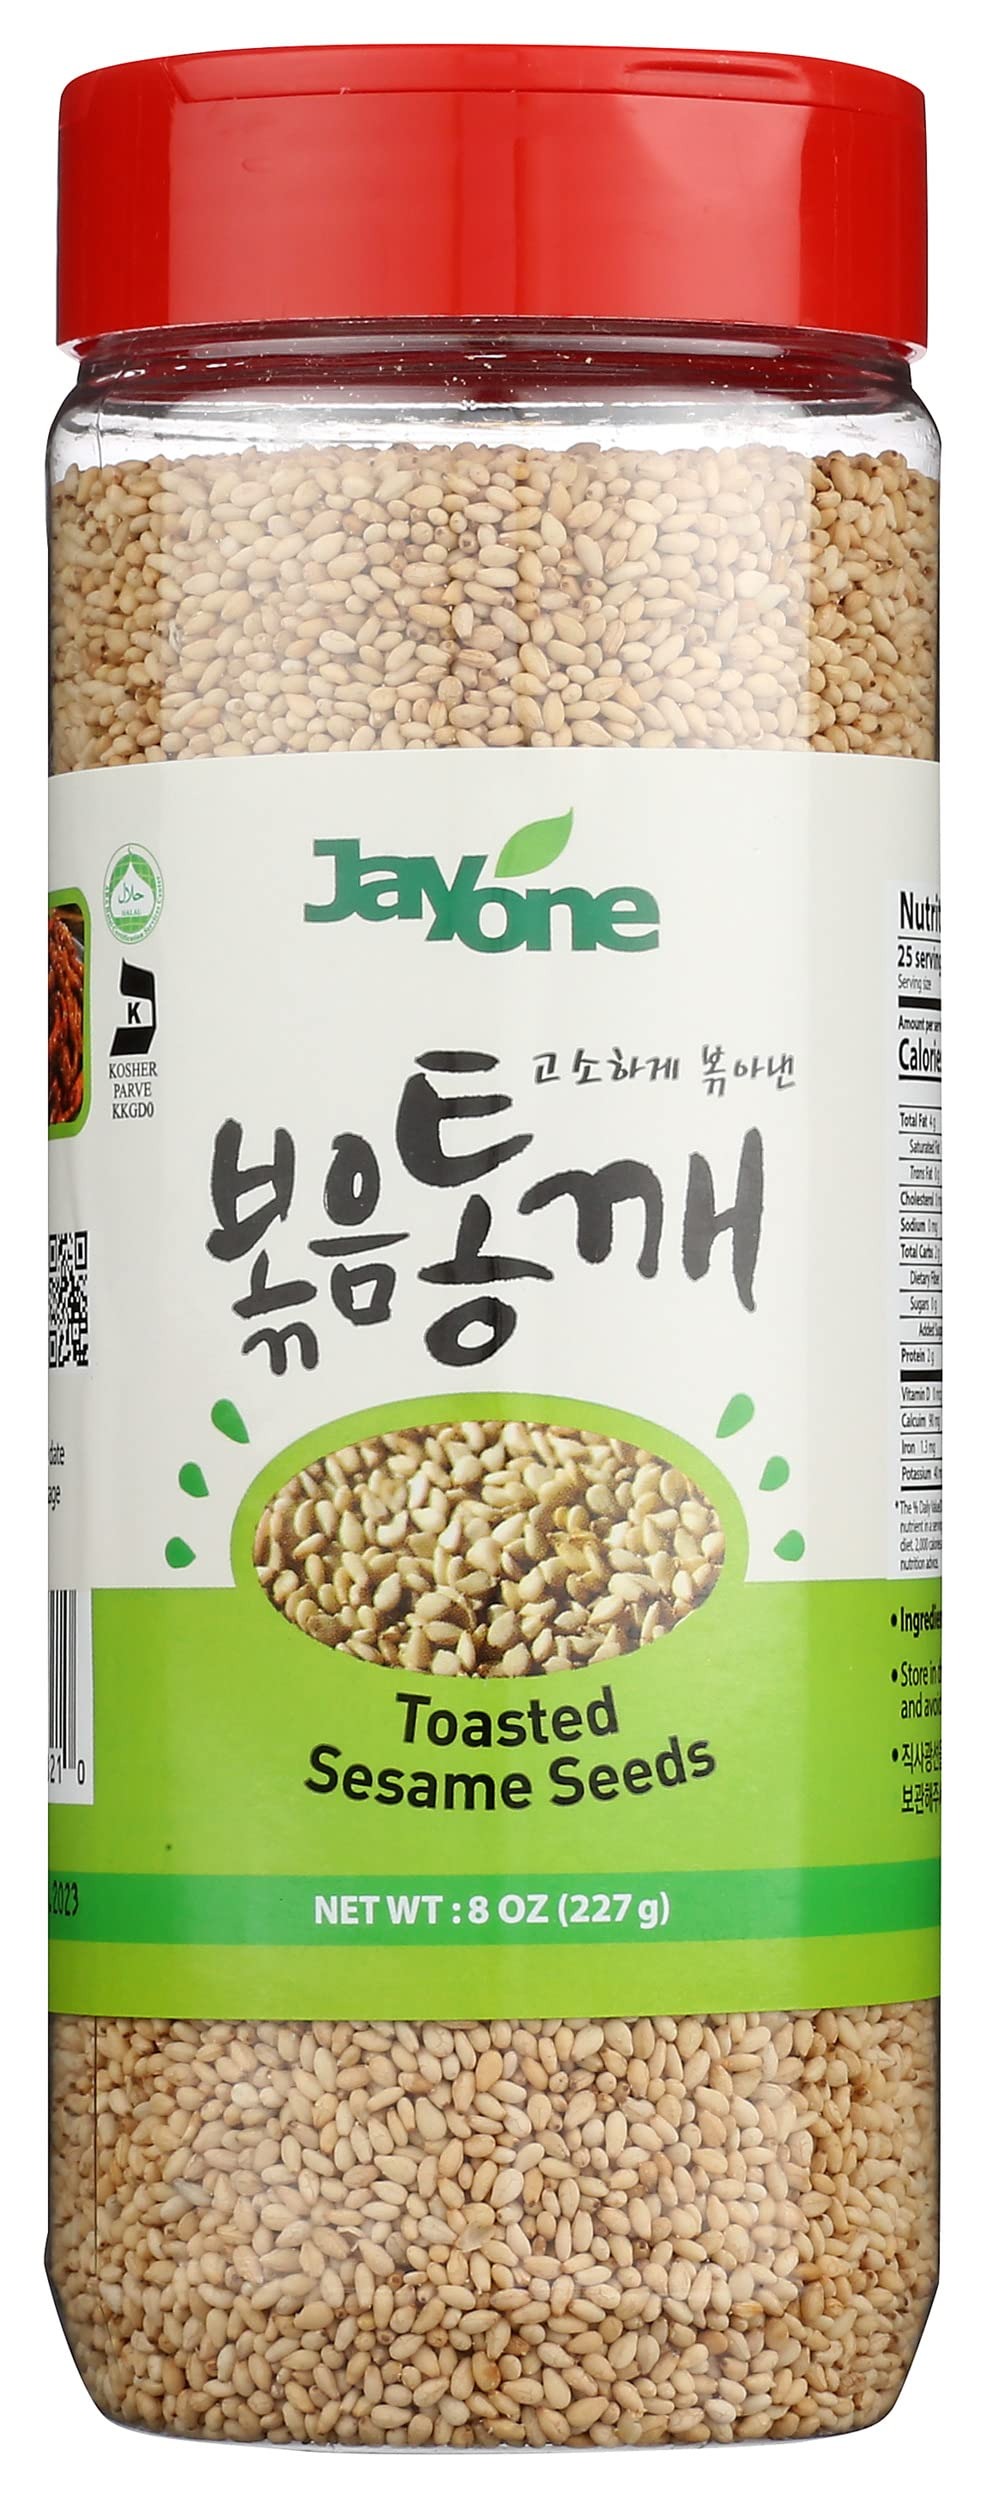
Item Name: Jayone Toasted Sesame Seeds, No Preservatives, 8 Ounce (Pack of 12)
Bullet Point: Jayone Toasted Sesame Seeds, No Preservatives, 8 Ounce (Pack of 12)
Value: 96.0
Unit: Ounce

Price: 93.15